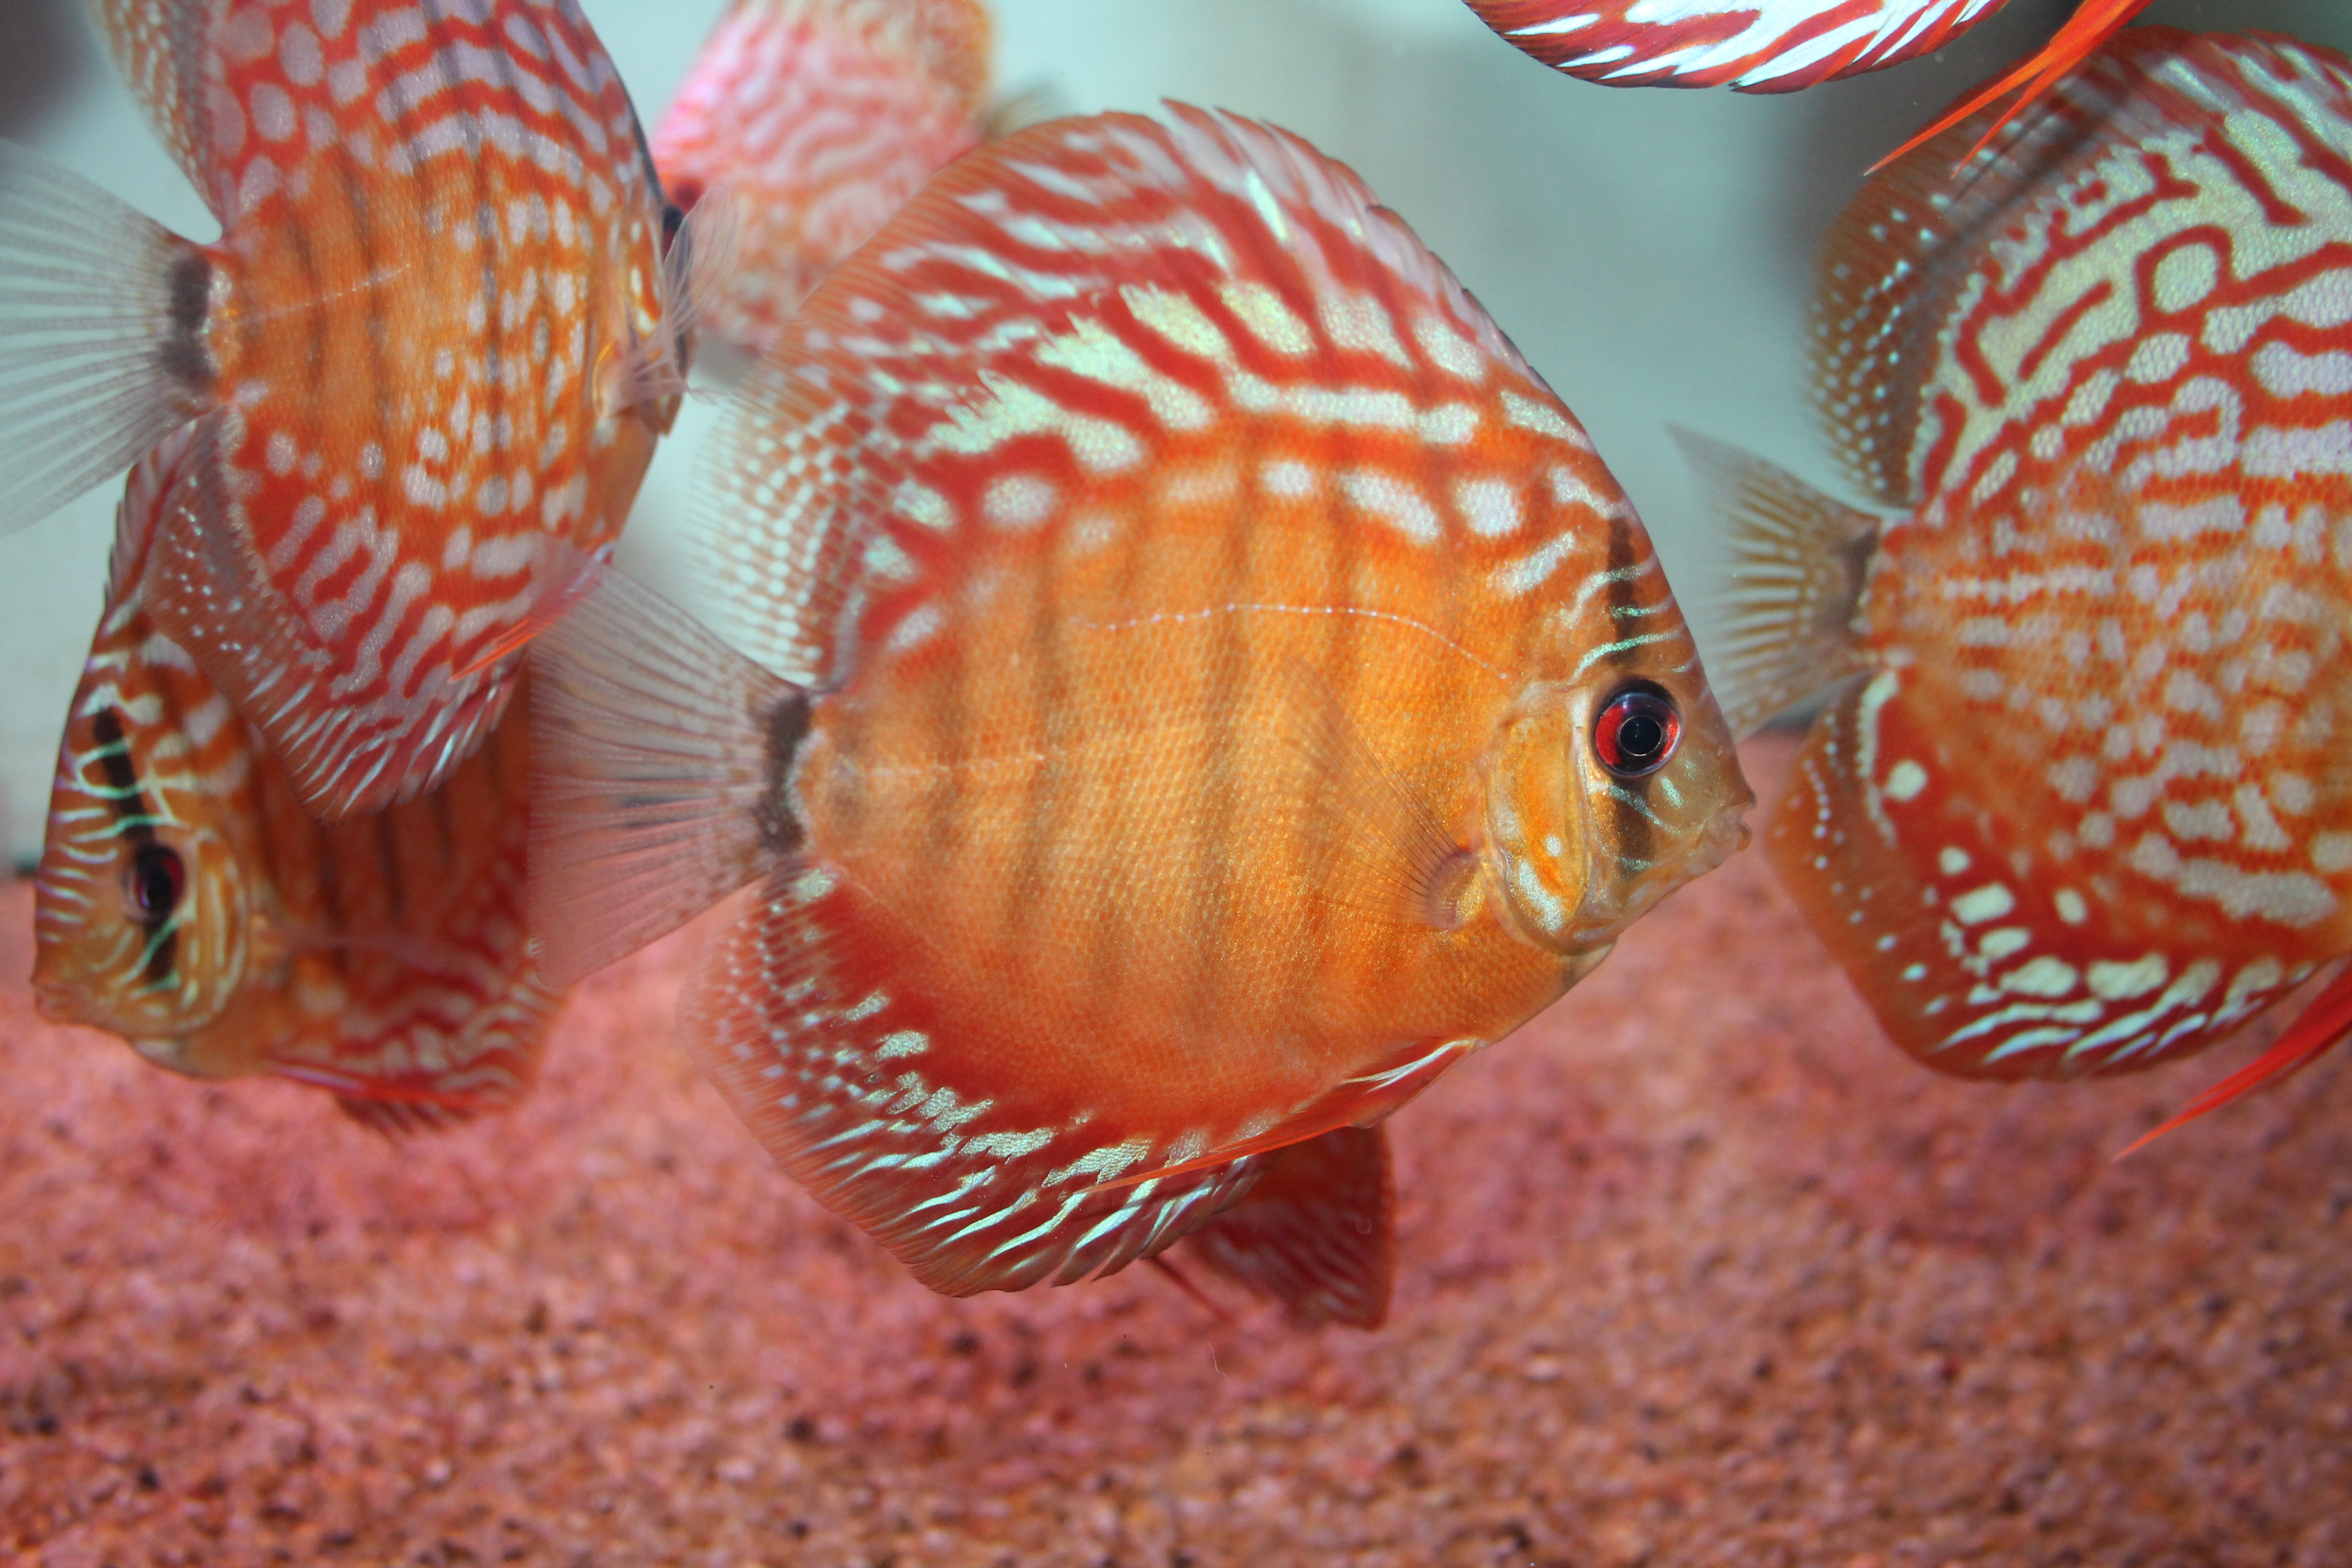
discus, fish, marine biology, orange, organism, underwater, coral reef fish